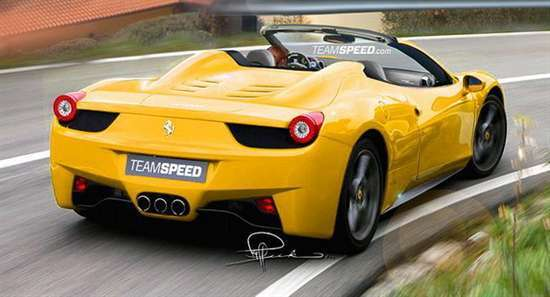
Car model: 2012 Ferrari 458 Italia Convertible